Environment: real
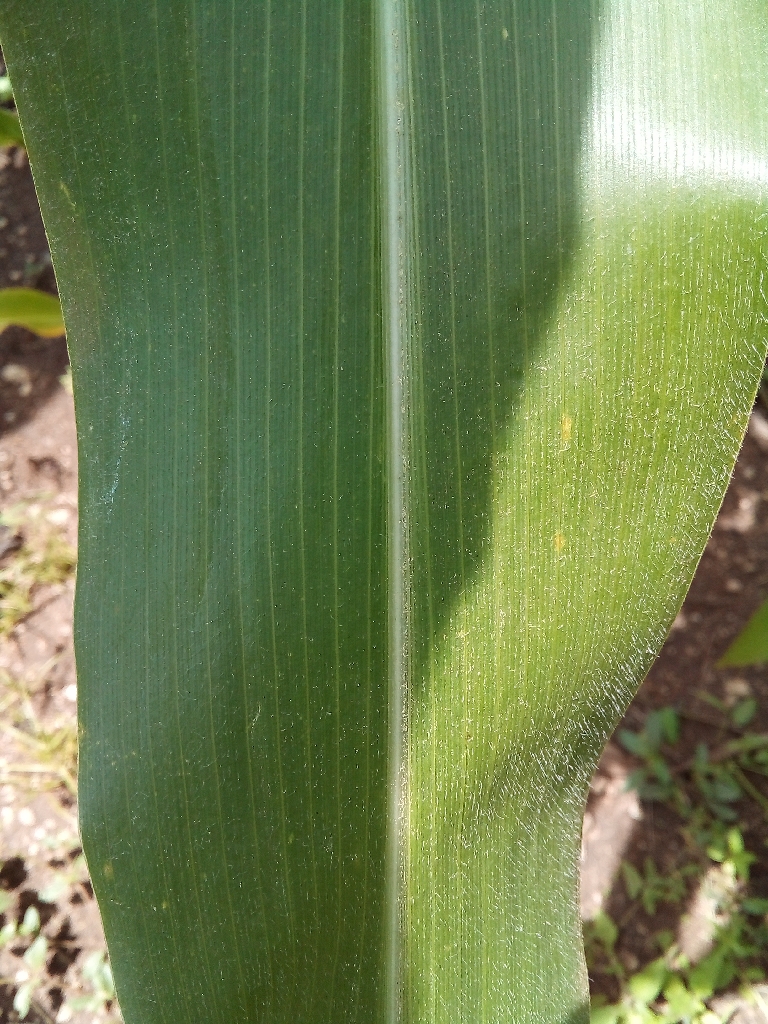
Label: healthy